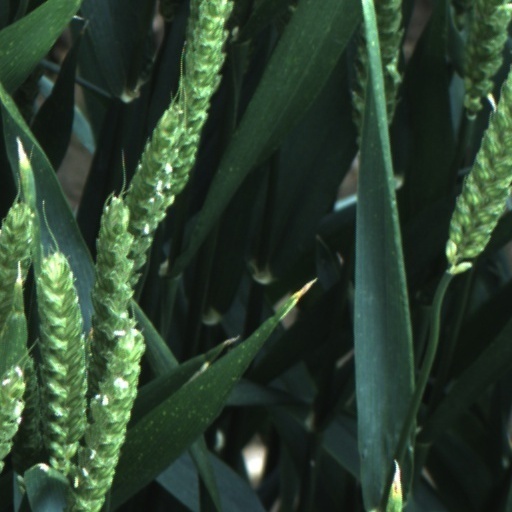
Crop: wheat